Bloomingdale Trail Park

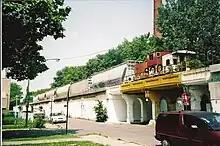
Train on the Bloomingdale Line at Drake and Bloomingdale, 2006

The Bloomingdale Line was constructed in 1873 by the Chicago & Pacific Railroad Company as part of the Elgin subdivision from Halsted Street in Chicago to the suburb of Elgin, Illinois. It was soon absorbed by the Chicago, Milwaukee, St. Paul and Pacific Railway (also known as the Milwaukee Road), first via a 999-year lease in 1880 and later with a fee simple deed conveyance to the same in 1900. It became part of the Soo Line Railroad (a subsidiary of the Canadian Pacific Railway), in 1986 when the Soo Line acquired the railroad operations and assets of the Milwaukee Road out of bankruptcy from parent Chicago Milwaukee Corporation (CMC). The City of Chicago purchased the property right-of-way from Canadian Pacific in January 2013.